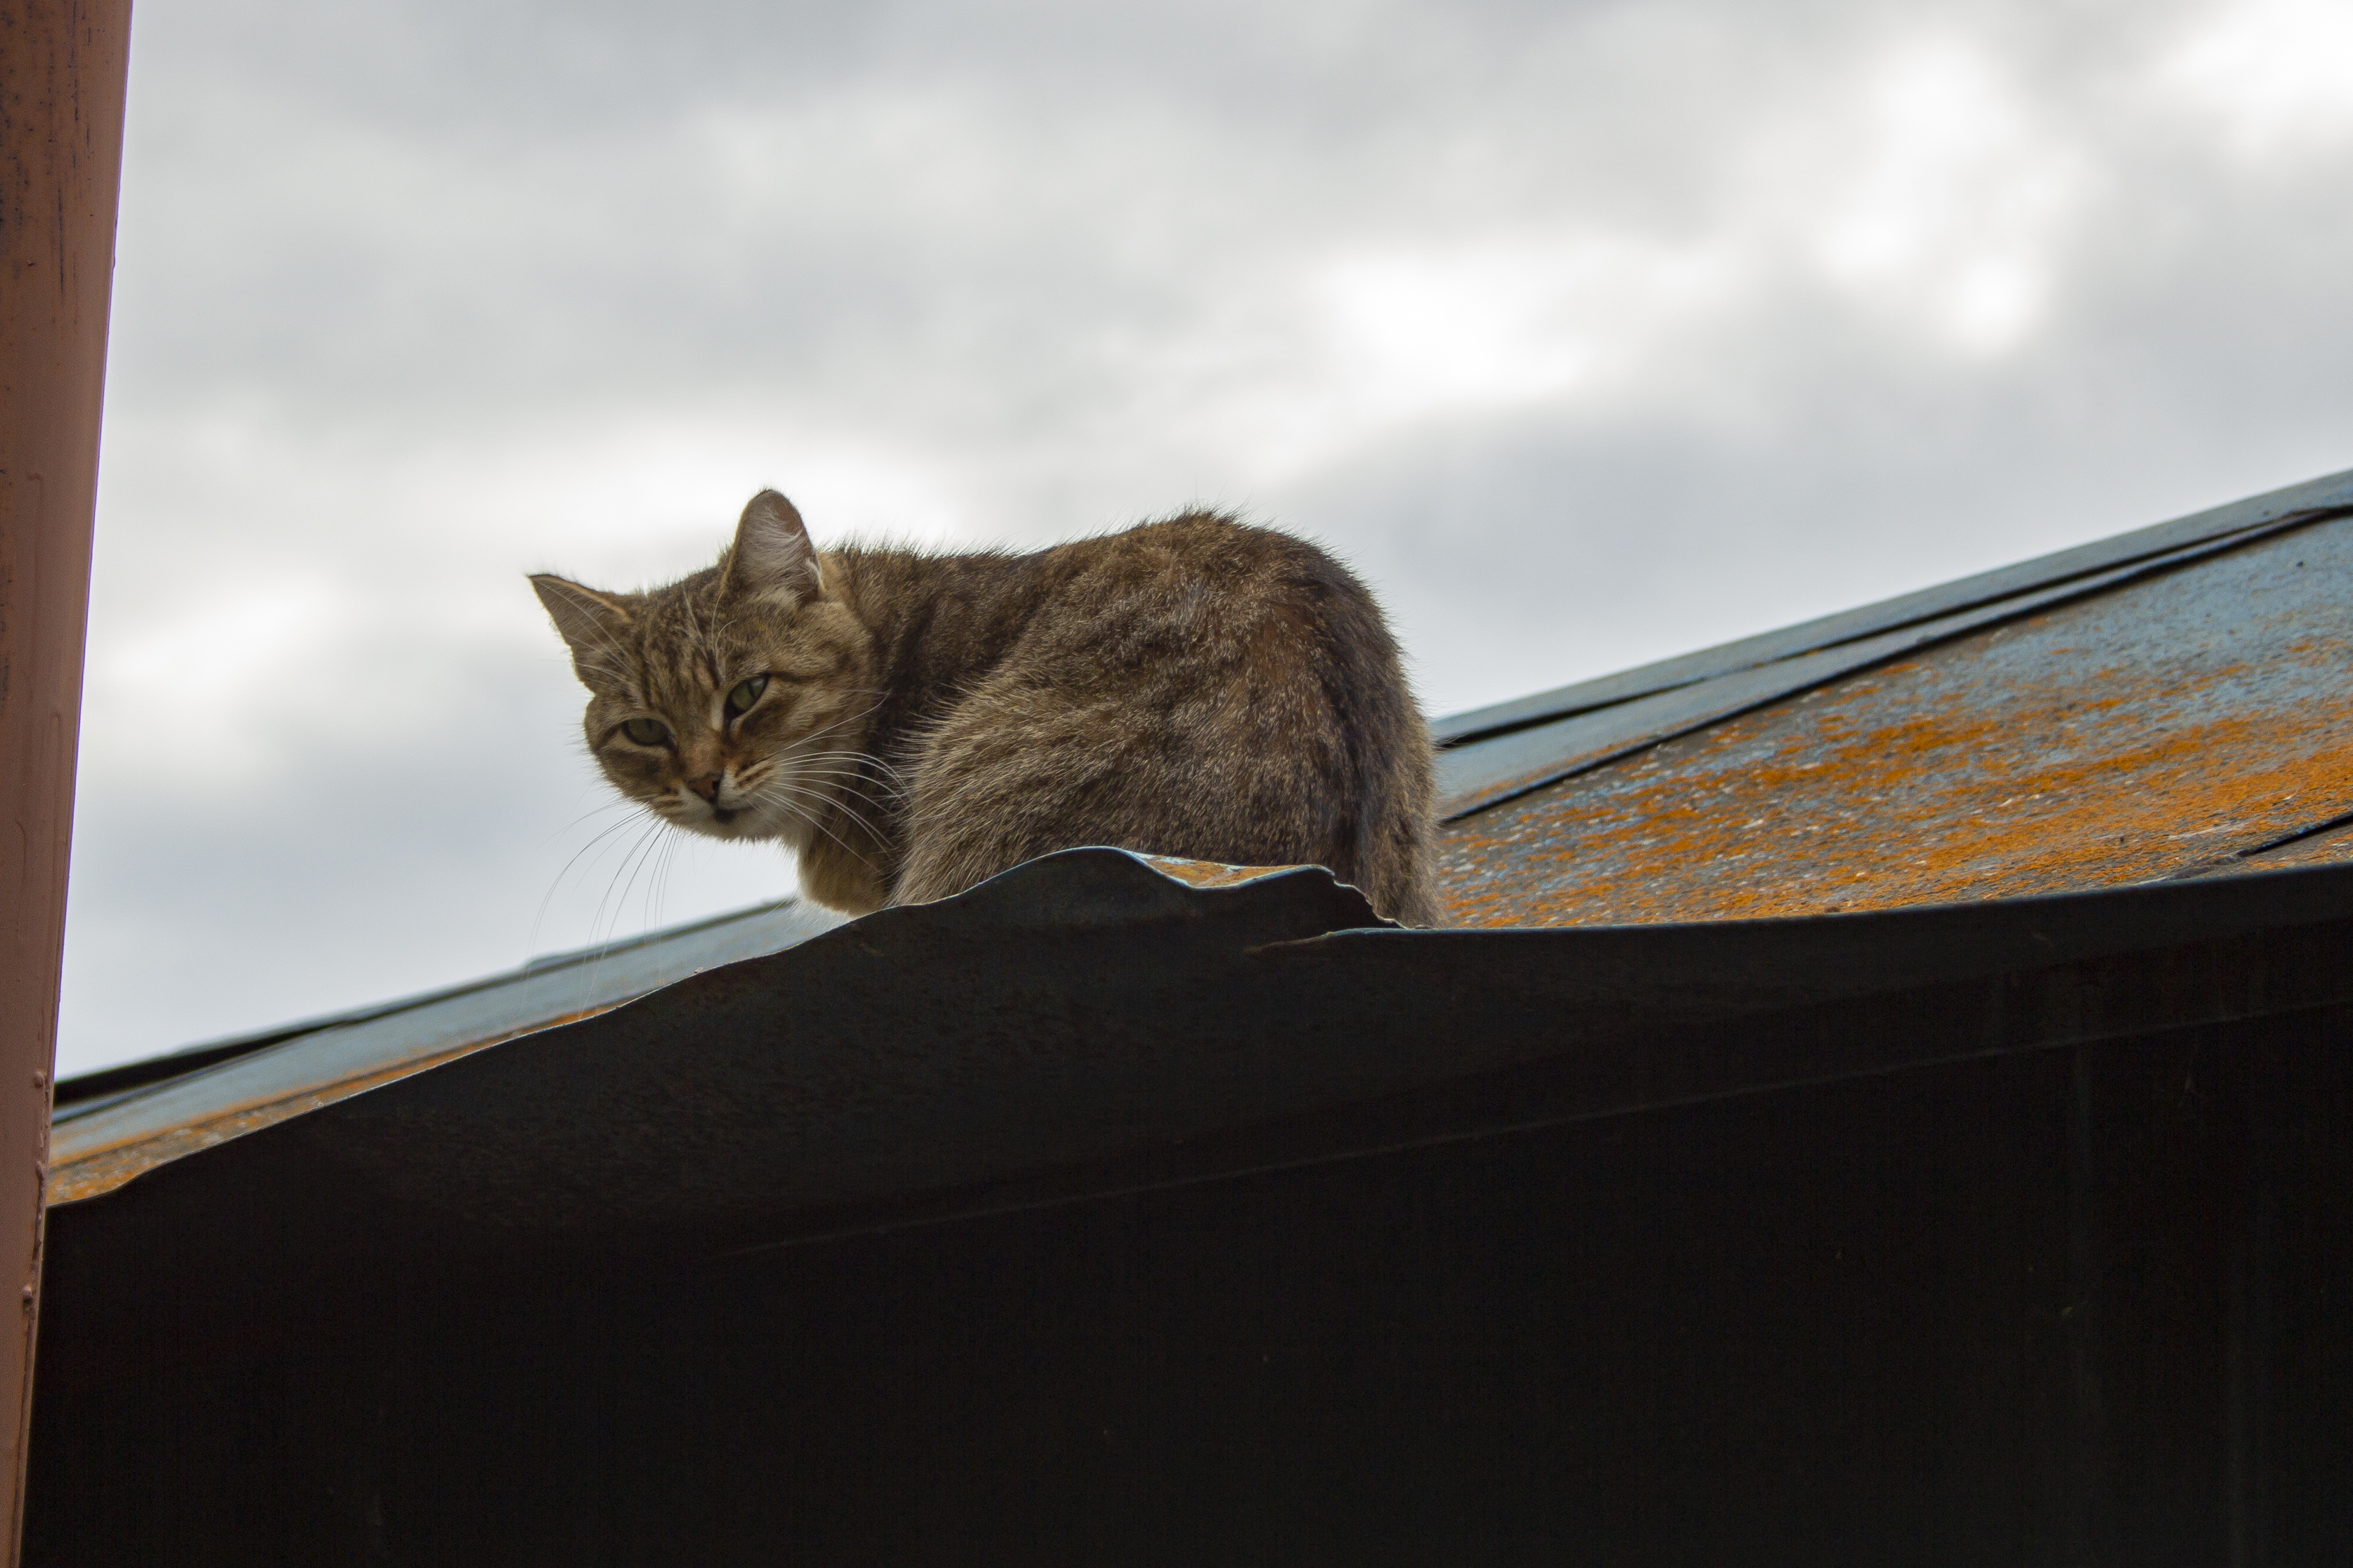
cat, pet, homeless, roof, small to medium sized cats, felidae, whiskers, sky, domestic short haired cat, window, tabby cat, carnivore, european shorthair, ocicat, dragon li, aegean cat, asian, house, kitten